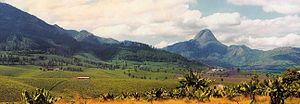
Le Mozambique, en forme longue la république du Mozambique, en portugais : Moçambique et República de Moçambique, est un État situé sur la côte orientale du continent africain. Il est entouré par l'Afrique du Sud, l'Eswatini, Madagascar, le Zimbabwe, la Zambie, le Malawi et la Tanzanie. C'est une ancienne colonie portugaise, le premier pays lusophone d'Afrique, devant l'Angola, par sa population et le deuxième par sa superficie. Le pays est membre de la Communauté des pays de langue portugaise, de l'Organisation internationale de la francophonie, du Commonwealth et de l'Organisation de la coopération islamique.